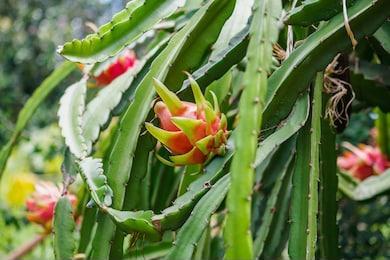
Label: Dragonfruit